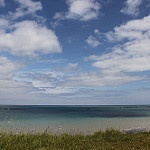
Label: sea